Opatrini

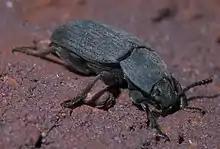
Opatrini

Opatrini is a tribe of darkling beetles (Tenebrionidae) in the subfamily Tenebrioninae.